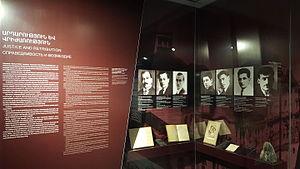
Le génocide arménien, ou plus précisément le génocide des Arméniens, est un génocide perpétré d'avril 1915 à juillet 1916, voire 1923, au cours duquel les deux tiers des Arméniens qui vivent alors sur le territoire actuel de la Turquie périssent du fait de déportations, famines et massacres de grande ampleur. Il est planifié et exécuté par le parti au pouvoir à l'époque, le Comité Union et Progrès, plus connu sous le nom de « Jeunes-Turcs », composé en particulier du triumvirat d'officiers Talaat Pacha, Enver Pacha et Djemal Pacha, qui dirige l'Empire ottoman alors engagé dans la Première Guerre mondiale aux côtés des Empires centraux. Il coûte la vie à environ un million deux cent mille Arméniens d'Anatolie et d'Arménie occidentale.
L'opération Némésis est le nom de l'opération menée entre 1920 et 1922 par des Arméniens pour exécuter plusieurs responsables du génocide arménien ou des massacres d'Arméniens à Bakou.